Slovak Technical Museum

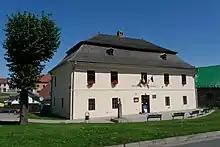
Museum of J.M. Petzval in Spišská Belá.

The Slovak Technical Museum (STM) is a major Slovak technology museum, based in the eastern Slovak city of Košice, with branches throughout Slovakia. It was established in 1947 and opened to the public in 1948, under the name Technical Museum ("Technické múzeum"). The museum was renamed to its current name in 1983. Its main exhibits and headquarters are located in the northern part of Košice's Main Street ("Hlavná ulica"), in the historical public building known as "Kapitánsky palác" (The Captain Palace).